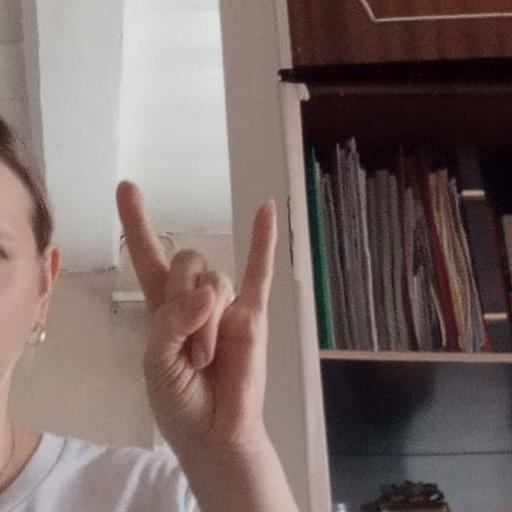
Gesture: rock